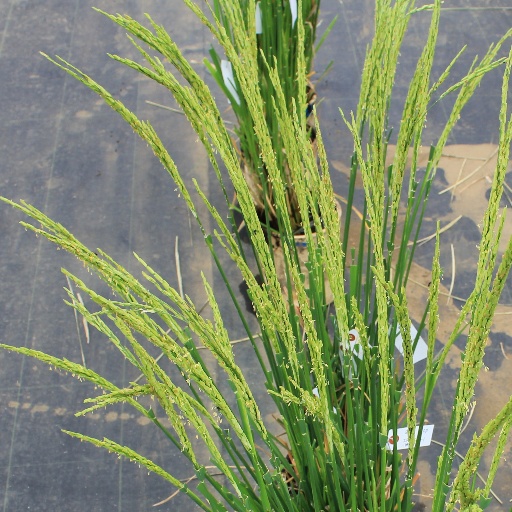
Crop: rice